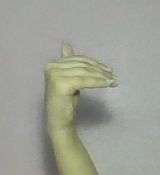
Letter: khaa